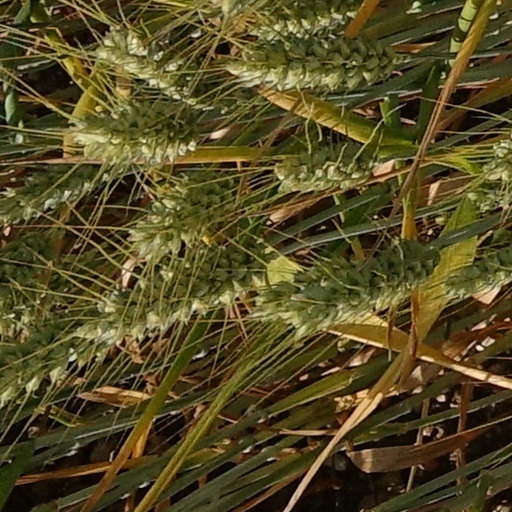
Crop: wheat